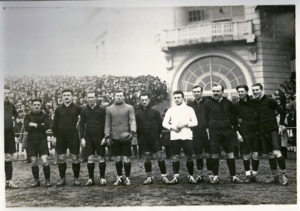
Jaccques Van De Velde, né le 21 mars 1895 à Hemiksem et mort le 10 octobre 1983 à Lierre, est un joueur de football international belge qui occupait le poste de milieu de terrain. Il a passé toute sa carrière au TSV Lyra et a la particularité d'avoir été repris avec les « Diables Rouges » sans jamais avoir joué en première division nationale. Après sa carrière sportive, il se consacre à son métier d'architecte et est élu échevin dans les années 1960.